Grapevine Pinot gris virus

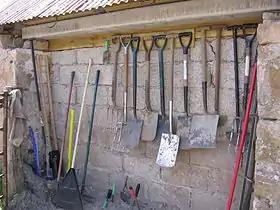

It is commonly accepted that this virus is spread by infected propagation machinery, materials, and tools, and possibly by the trading of propagated stems between vineyards.